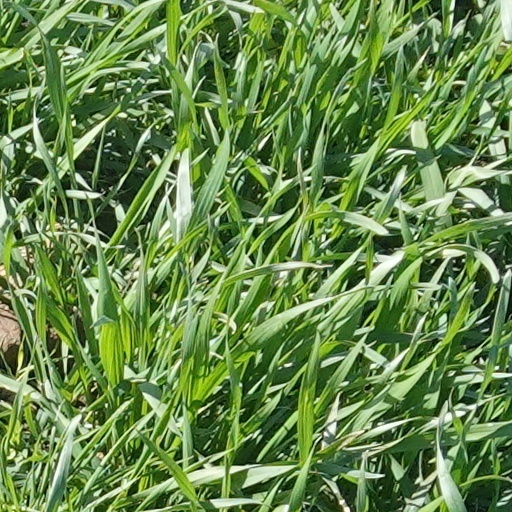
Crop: wheat